Snow White and the Huntsman

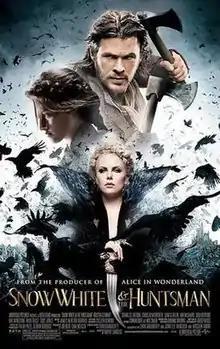
Theatrical release poster

Snow White & the Huntsman is a 2012 American dark fantasy action-adventure film directed by Rupert Sanders and written by Evan Daugherty, John Lee Hancock, and Hossein Amini. Produced by Roth Films and distributed by Universal Pictures, the film is based on the Brothers Grimm's 1812 fairy tale "Snow White," and stars Kristen Stewart, Charlize Theron, Chris Hemsworth, and Sam Claflin. The plot follows princess Snow White, who grows up imprisoned by her evil stepmother, the powerful sorceress Ravenna. After Snow White escapes into the forest, Ravenna enlists a huntsman named Eric to capture her, but he eventually becomes Snow White's companion in a quest to overthrow Ravenna and end her dark reign.